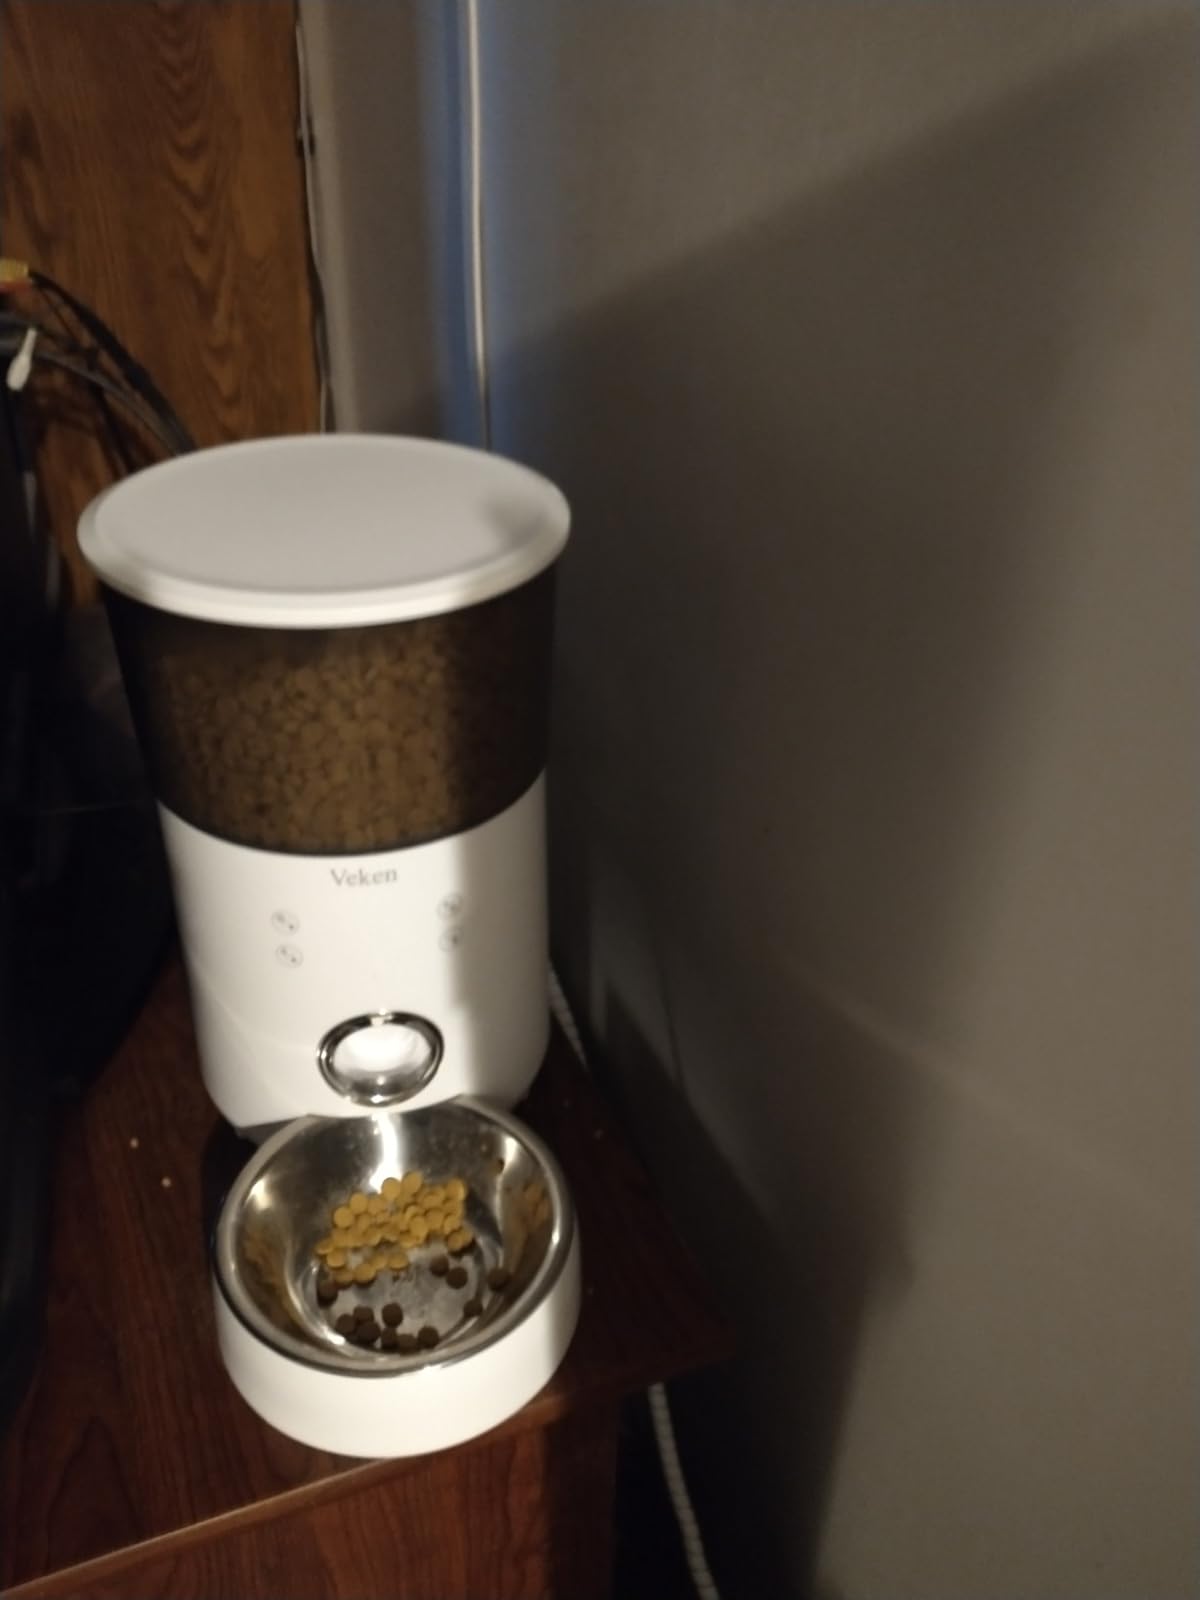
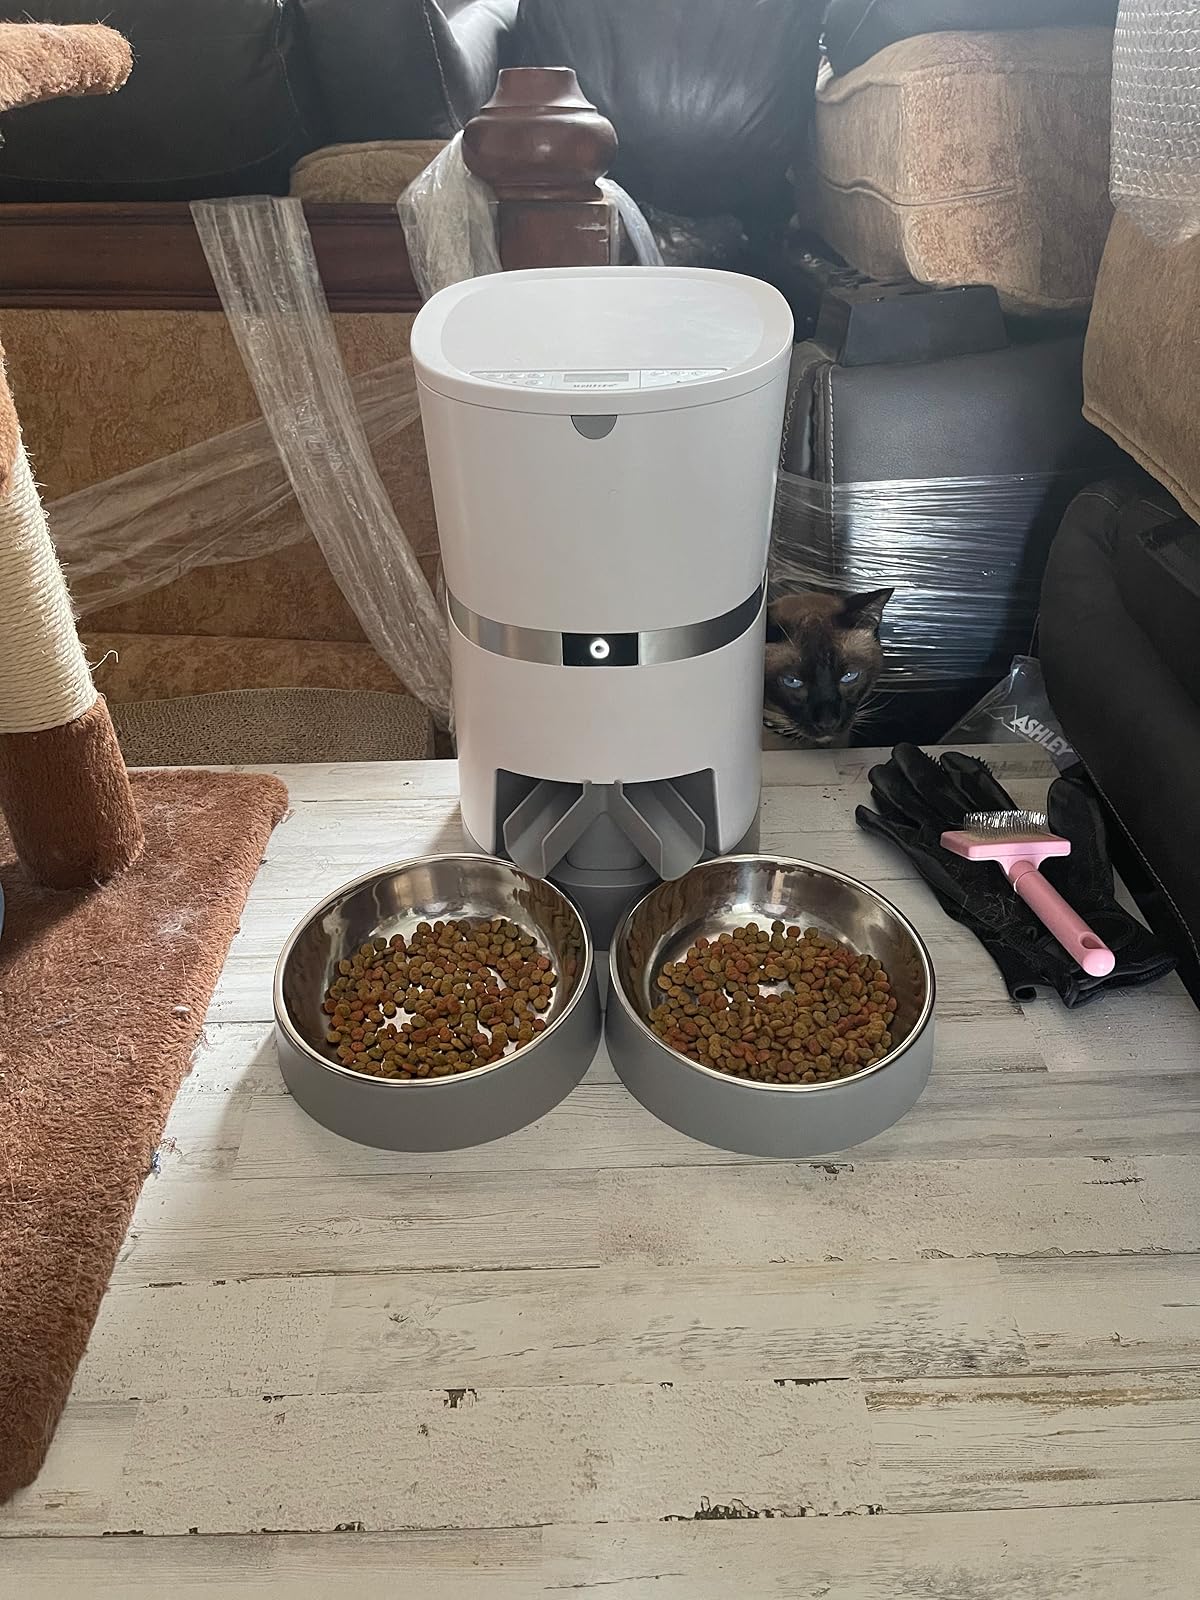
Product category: items_feeder
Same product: no